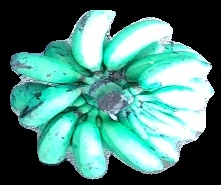
Variety: rasbale
Grade: grade3